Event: Nepal Earthquake
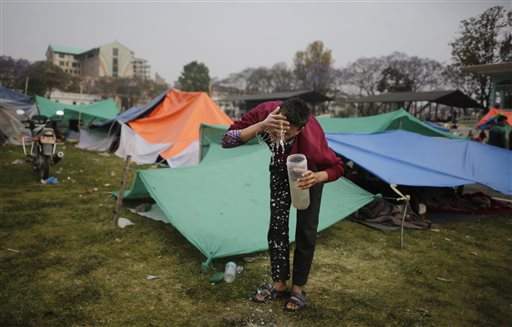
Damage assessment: damage